Vincent A. Jockin

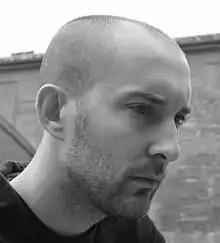
Vincent A. Jockin in 2012

Vincent Alexandre Jockin (born 31 May 1976) is a French composer and musician.